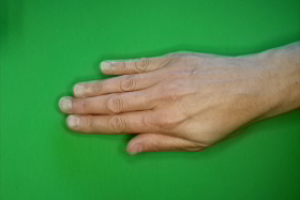
Label: paper